Bollinger

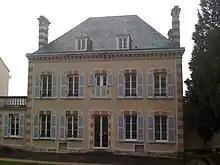
Bollinger Champagne house in Ay

Bollinger was modernized under the direction of Claude d'Hautefeuille, who acquired additional vineyards and developed the brand internationally. Following Claude, his cousin Christian Bizot took over the Bollinger house. In addition to expanding the world distribution of Bollinger, Bizot developed a Charter of Ethics and Quality in 1992. Since 1994, Ghislain de Mongolfier has managed Bollinger. A great-grandson of the founder, Mongolfier has also served as president of the Association Viticole Champenoise since 2004, after leading the Commission of Champagne for 10 years.